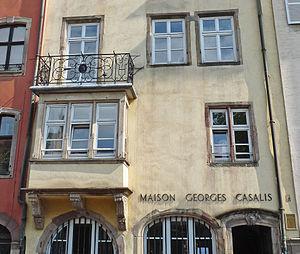
Strasbourg
Georges Casalis est un pasteur, théologien et professeur de théologie à la Faculté de théologie protestante de Paris.